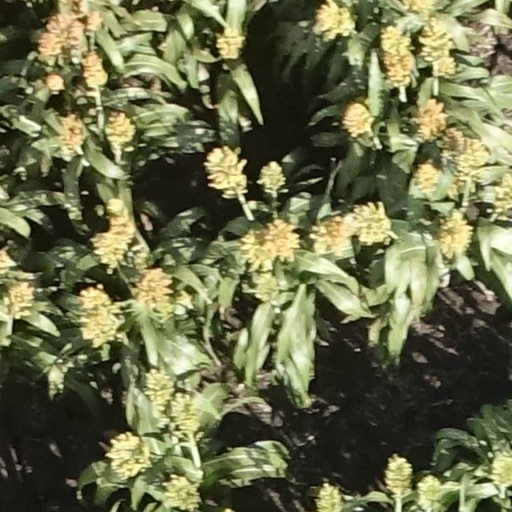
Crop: sorghum